Hetanism

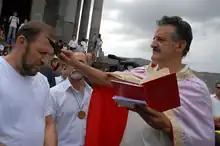
Stage of a "knunk" ritual.

The first organisation of Armenian Native Faith, the "Order of the Children of Ari" (or "Ara"; "Arordineri Ukht" in Armenian) was established in 1991 by the armenologist Slak (Eduard, or Edik) Kakosyan (1936–2005). He belonged to a generation of Armenian dissidents and was exiled in the 1970s from Soviet Armenia; in 1979 he fled to the United States where he became familiar with the ideas of Garegin Nzhdeh (1886–1955).